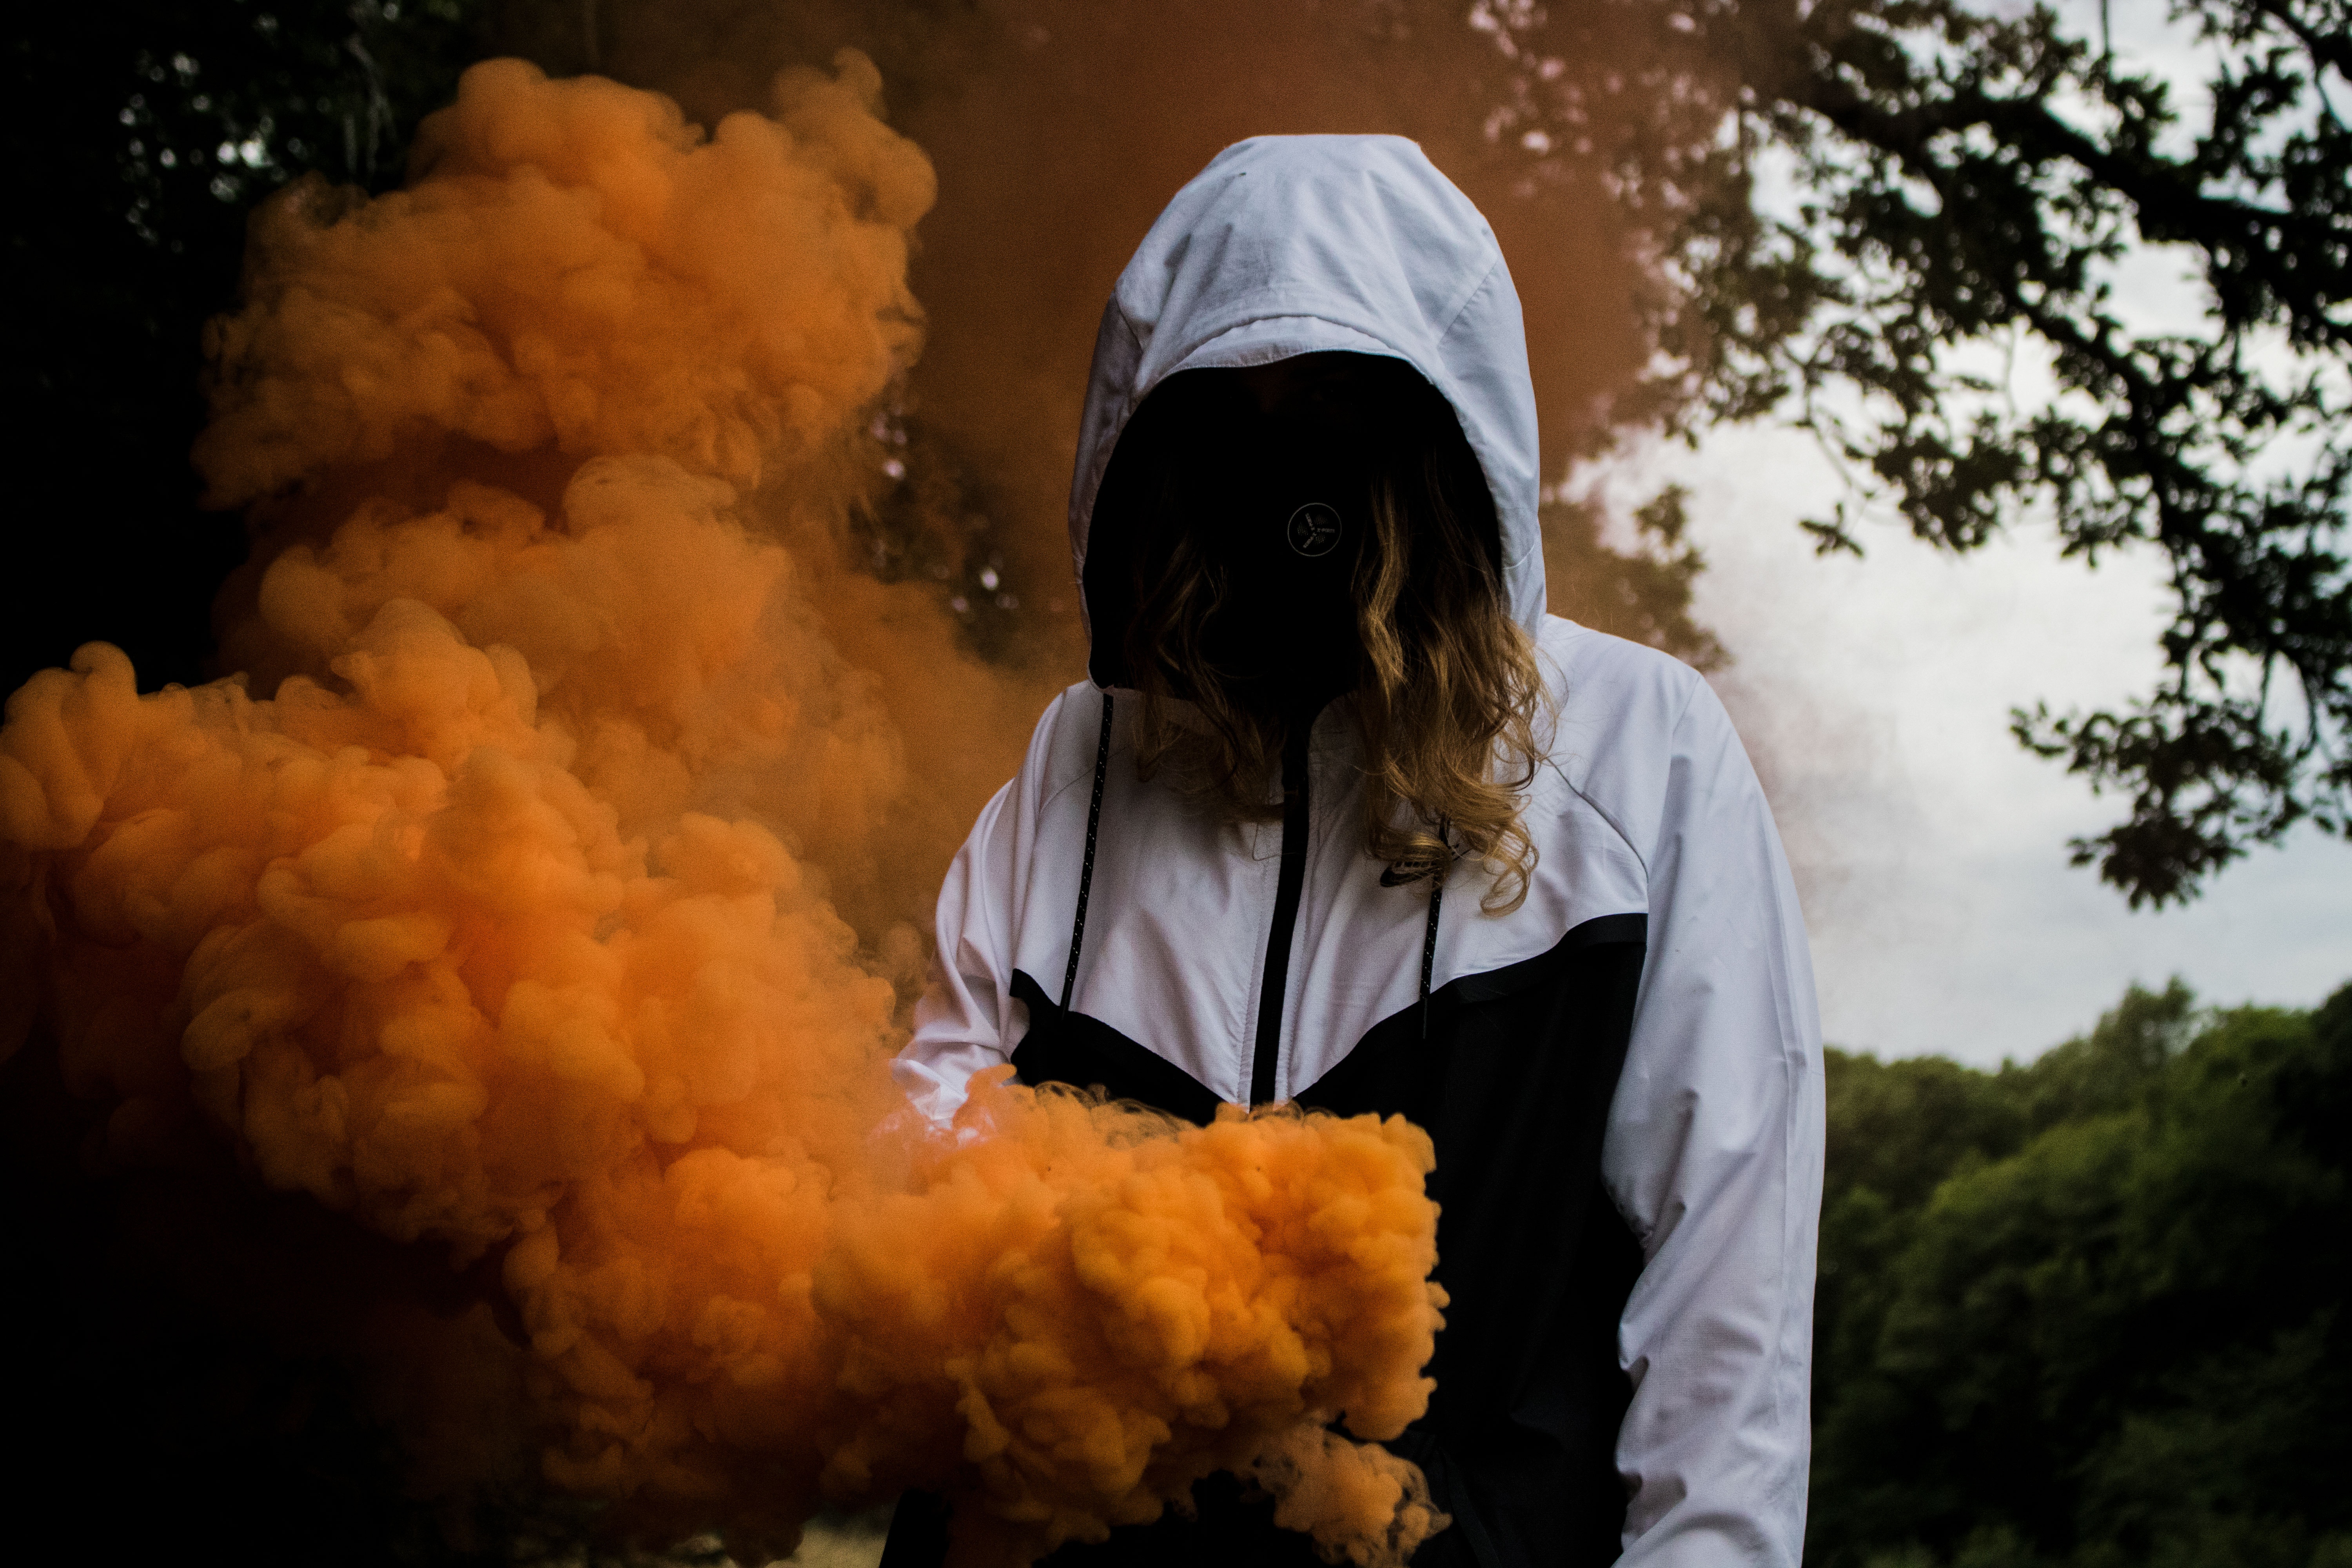
sky, smoke, fun